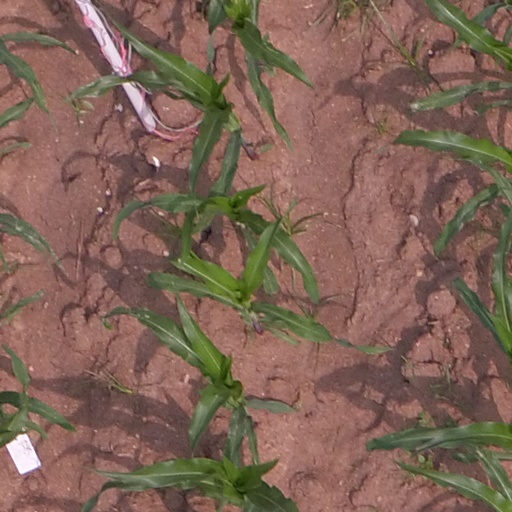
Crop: maize; corn